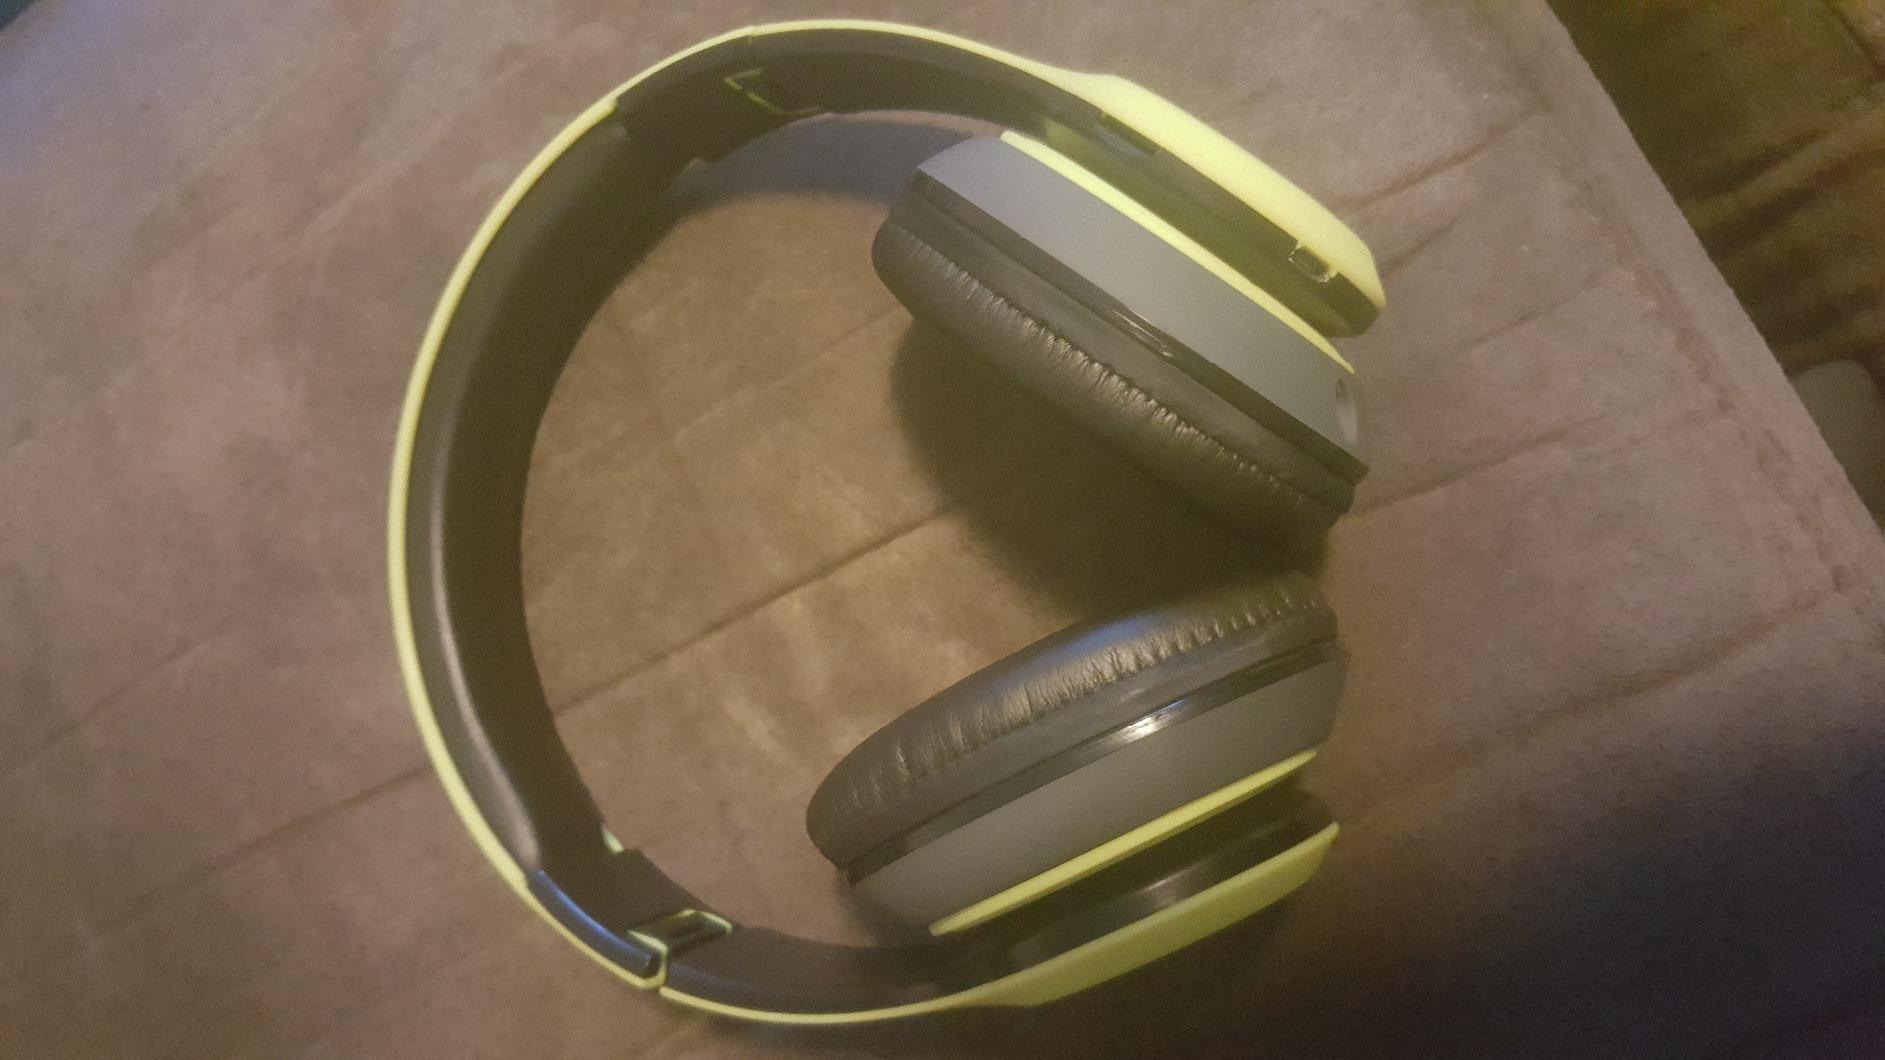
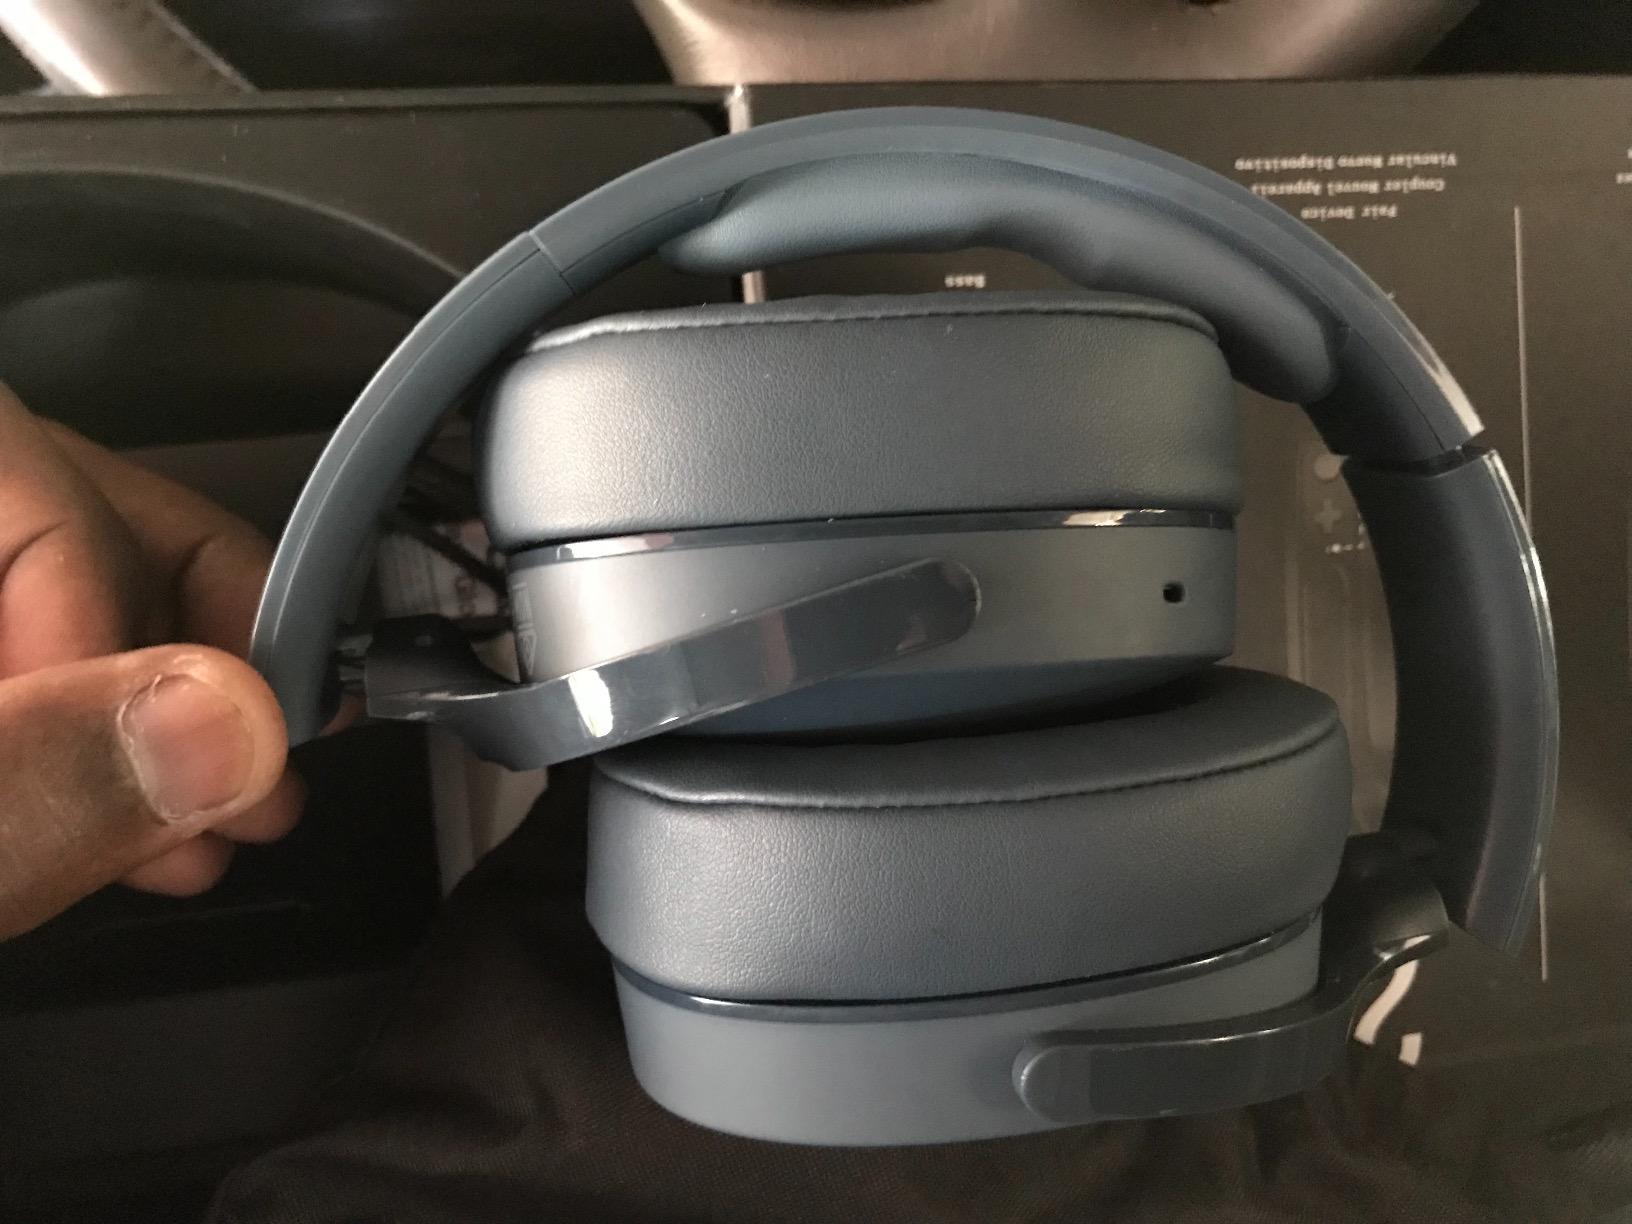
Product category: headphones
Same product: no